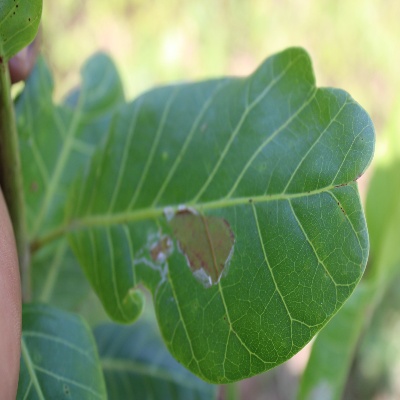
Crop: Cashew
Condition: leaf miner